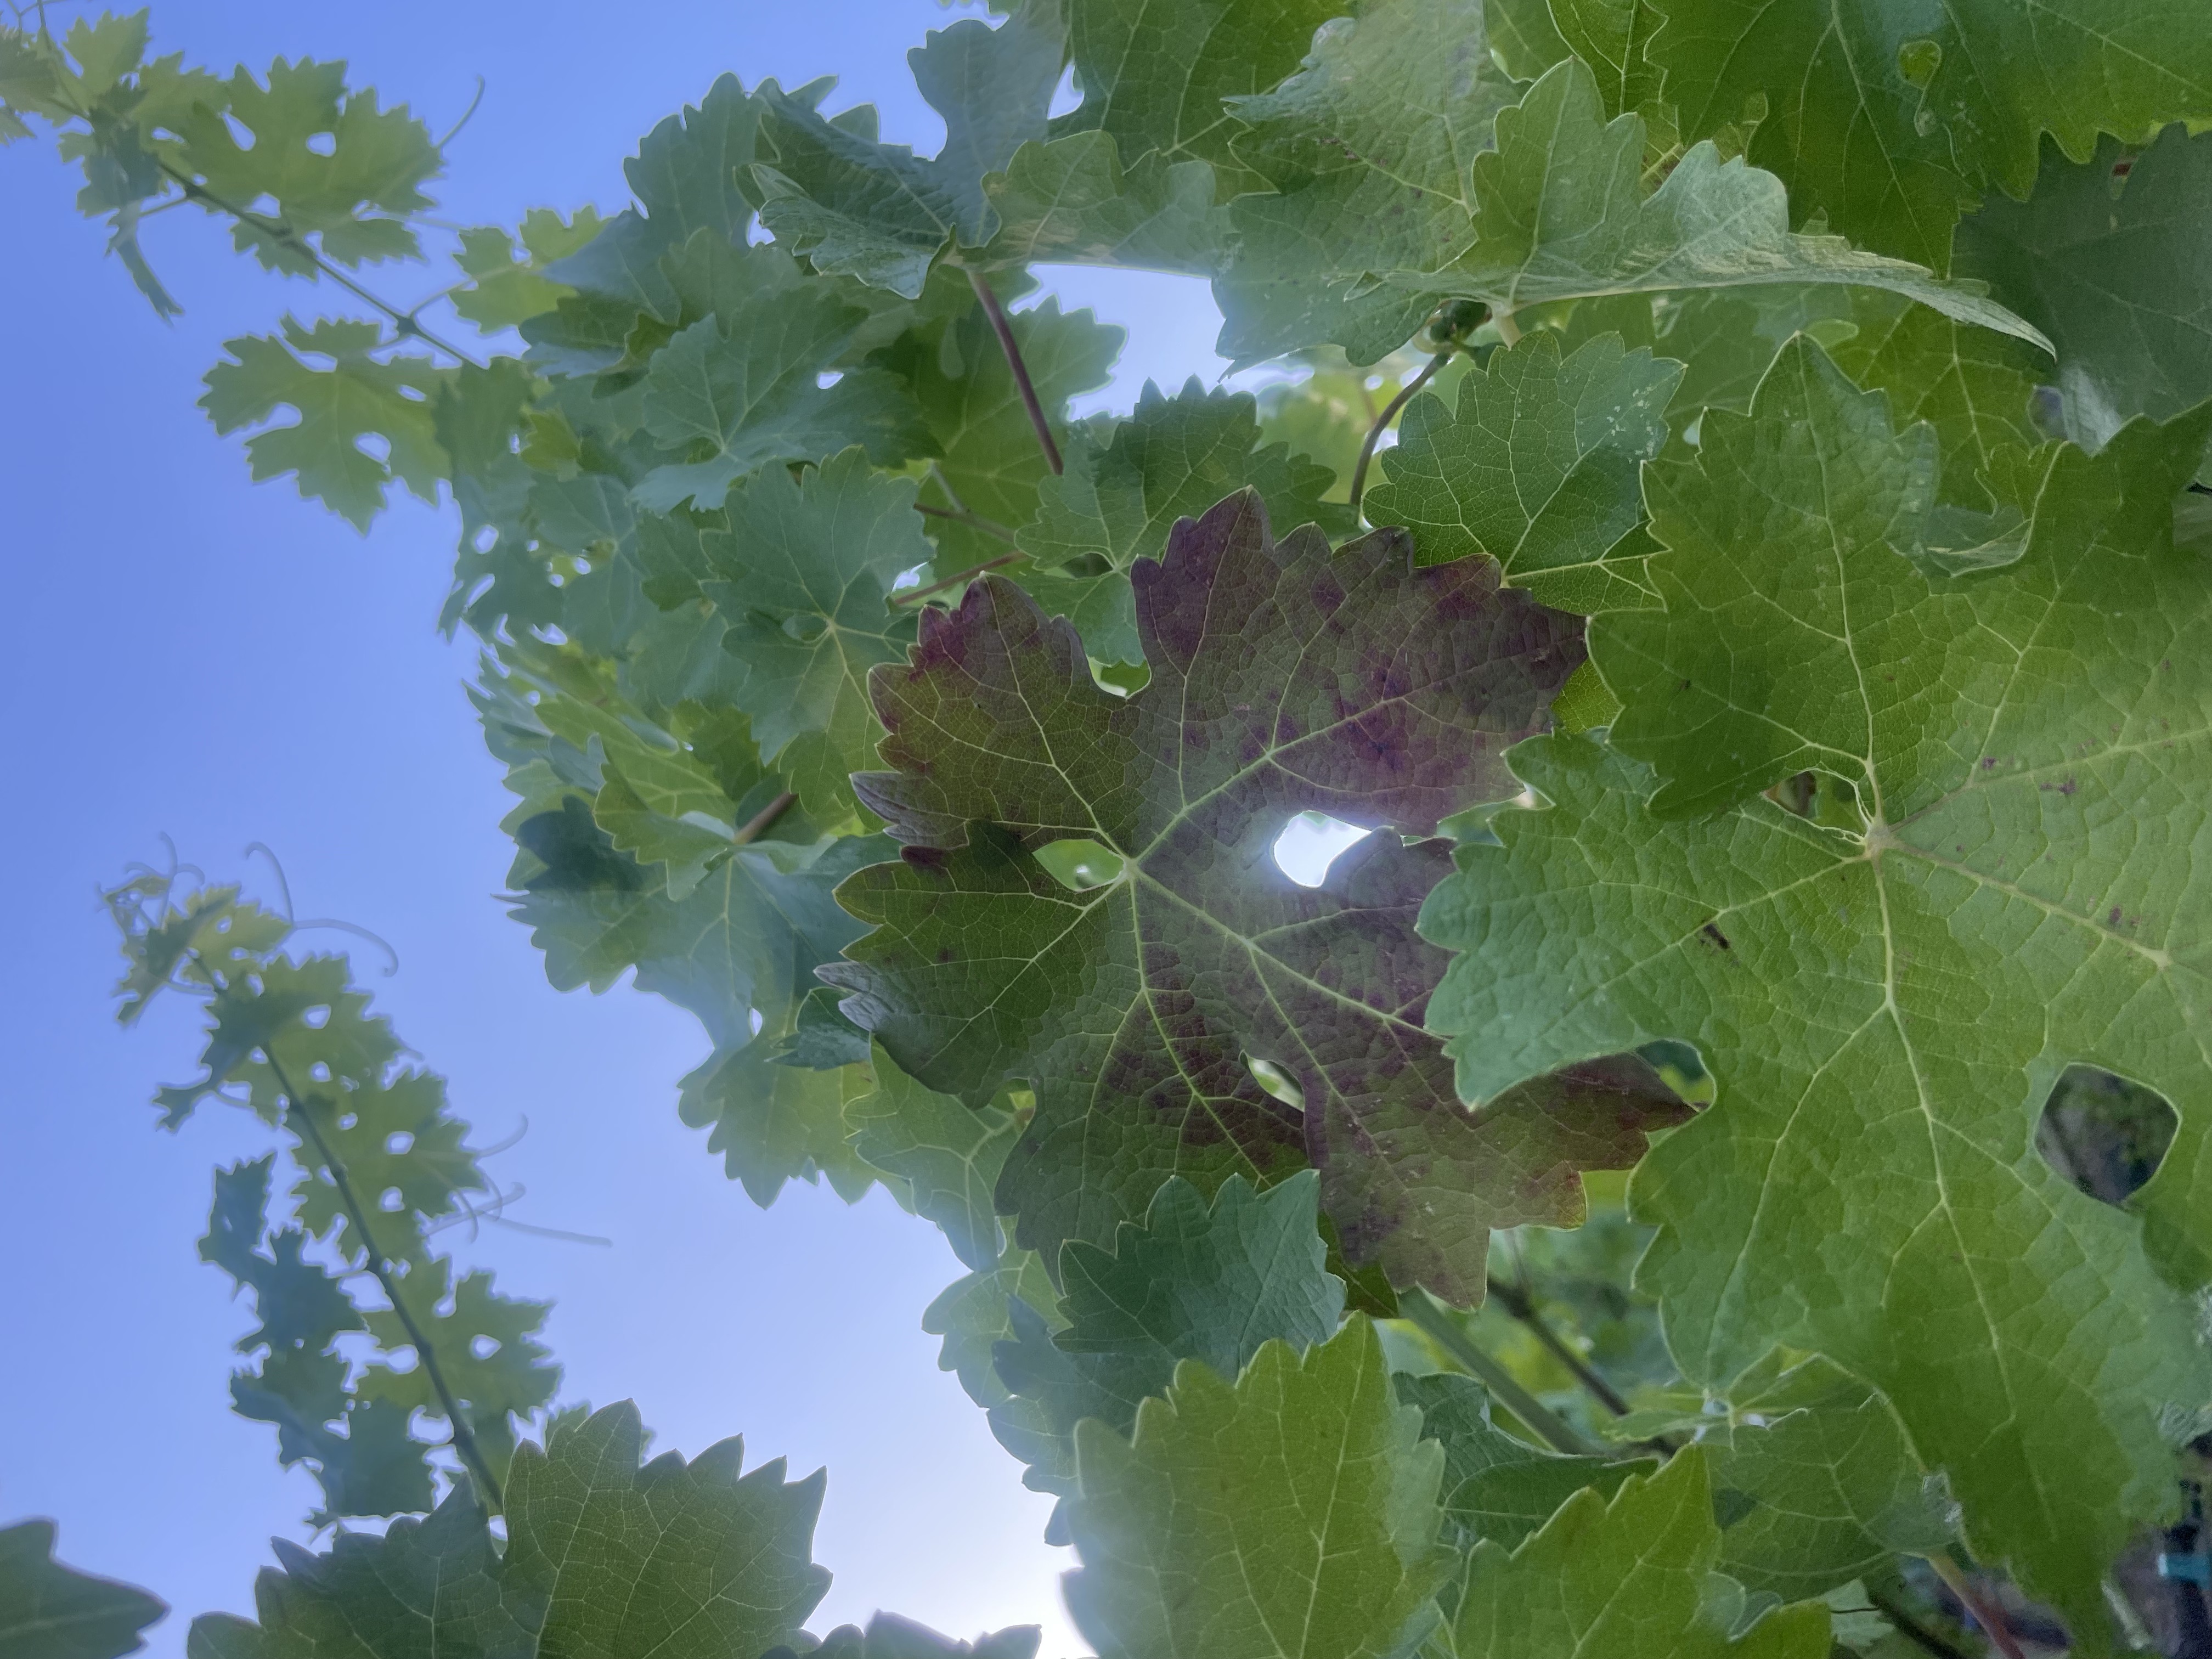
Label: Other Red